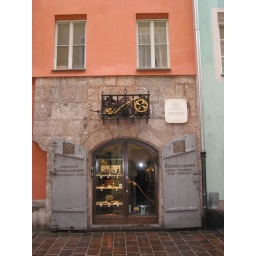
A door leading into an amazing antique clock shop in Innsbruck, Austria.